2022 Australia Cup final

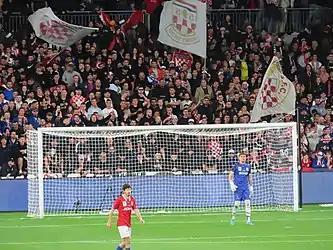
Sydney United 58 FC fans

During the match, Sydney United fans sung "Za dom spremni" (a fascist chant used by the Ustaše in Australia honouring the fascist Ustaše movement), booed the Welcome to Country, performed salutes commentators characterised as Nazi salutes, and waved flags associated with the extreme far-right Ustaše movement such as the HOS flag and the flag of the WW2 Nazi puppet-state of the NDH. In response to this behaviour, Football Australia stated: "Football Australia acknowledges that a very small minority of attendees engaged in behaviour that is not consistent with Football Australia's values and wider community expectations. Football Australia took steps during the match to address these isolated behaviours, including eight evictions."